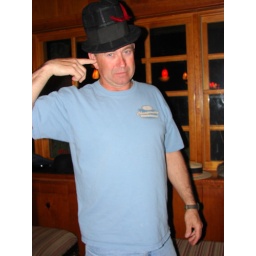
Ken in another hat with red feather. (NOT DRUNK!!)